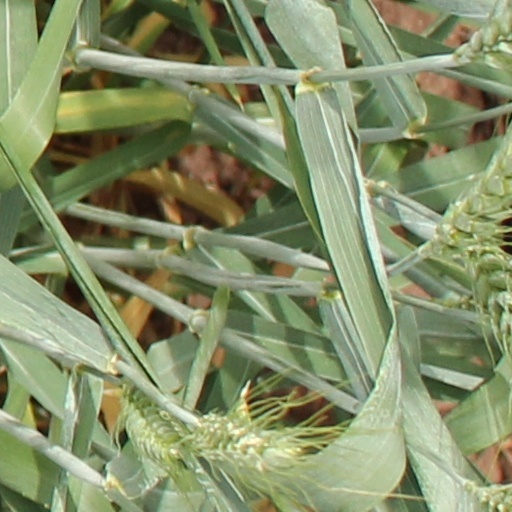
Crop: wheat